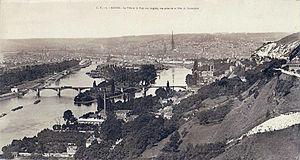
Carte postale ancienne de Rouen, Le Pont aux Anglais